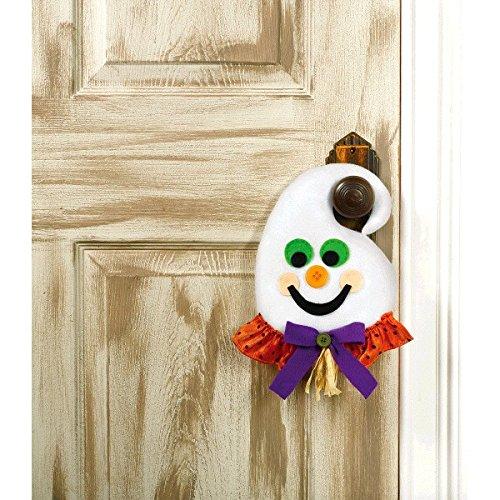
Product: amscan Ghost Door Hanger
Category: Toys & Games | Party Supplies
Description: Door hanger features a blushing white ghost with a purple bow tie and a cute orange nose, hanged using its curled head.
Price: $8.99
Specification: ProductDimensions:7x13x13inches|ItemWeight:0.64ounces|ShippingWeight:0.64ounces(Viewshippingratesandpolicies)|DomesticShipping:ItemcanbeshippedwithinU.S.|InternationalShipping:ThisitemcanbeshippedtoselectcountriesoutsideoftheU.S.LearnMore|ASIN:B01FOE4P3Y|Itemmodelnumber:241503|Manufacturerrecommendedage:4-12years